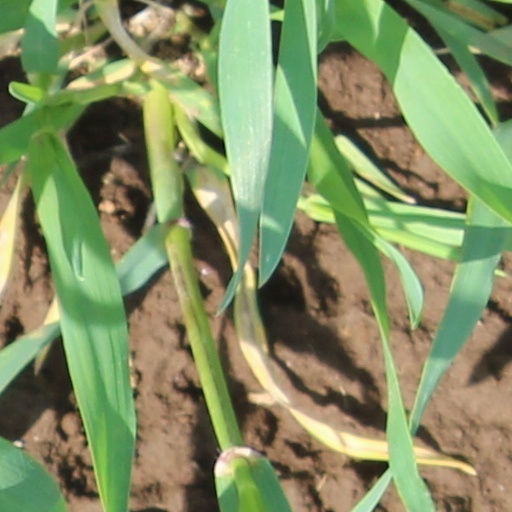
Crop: wheat